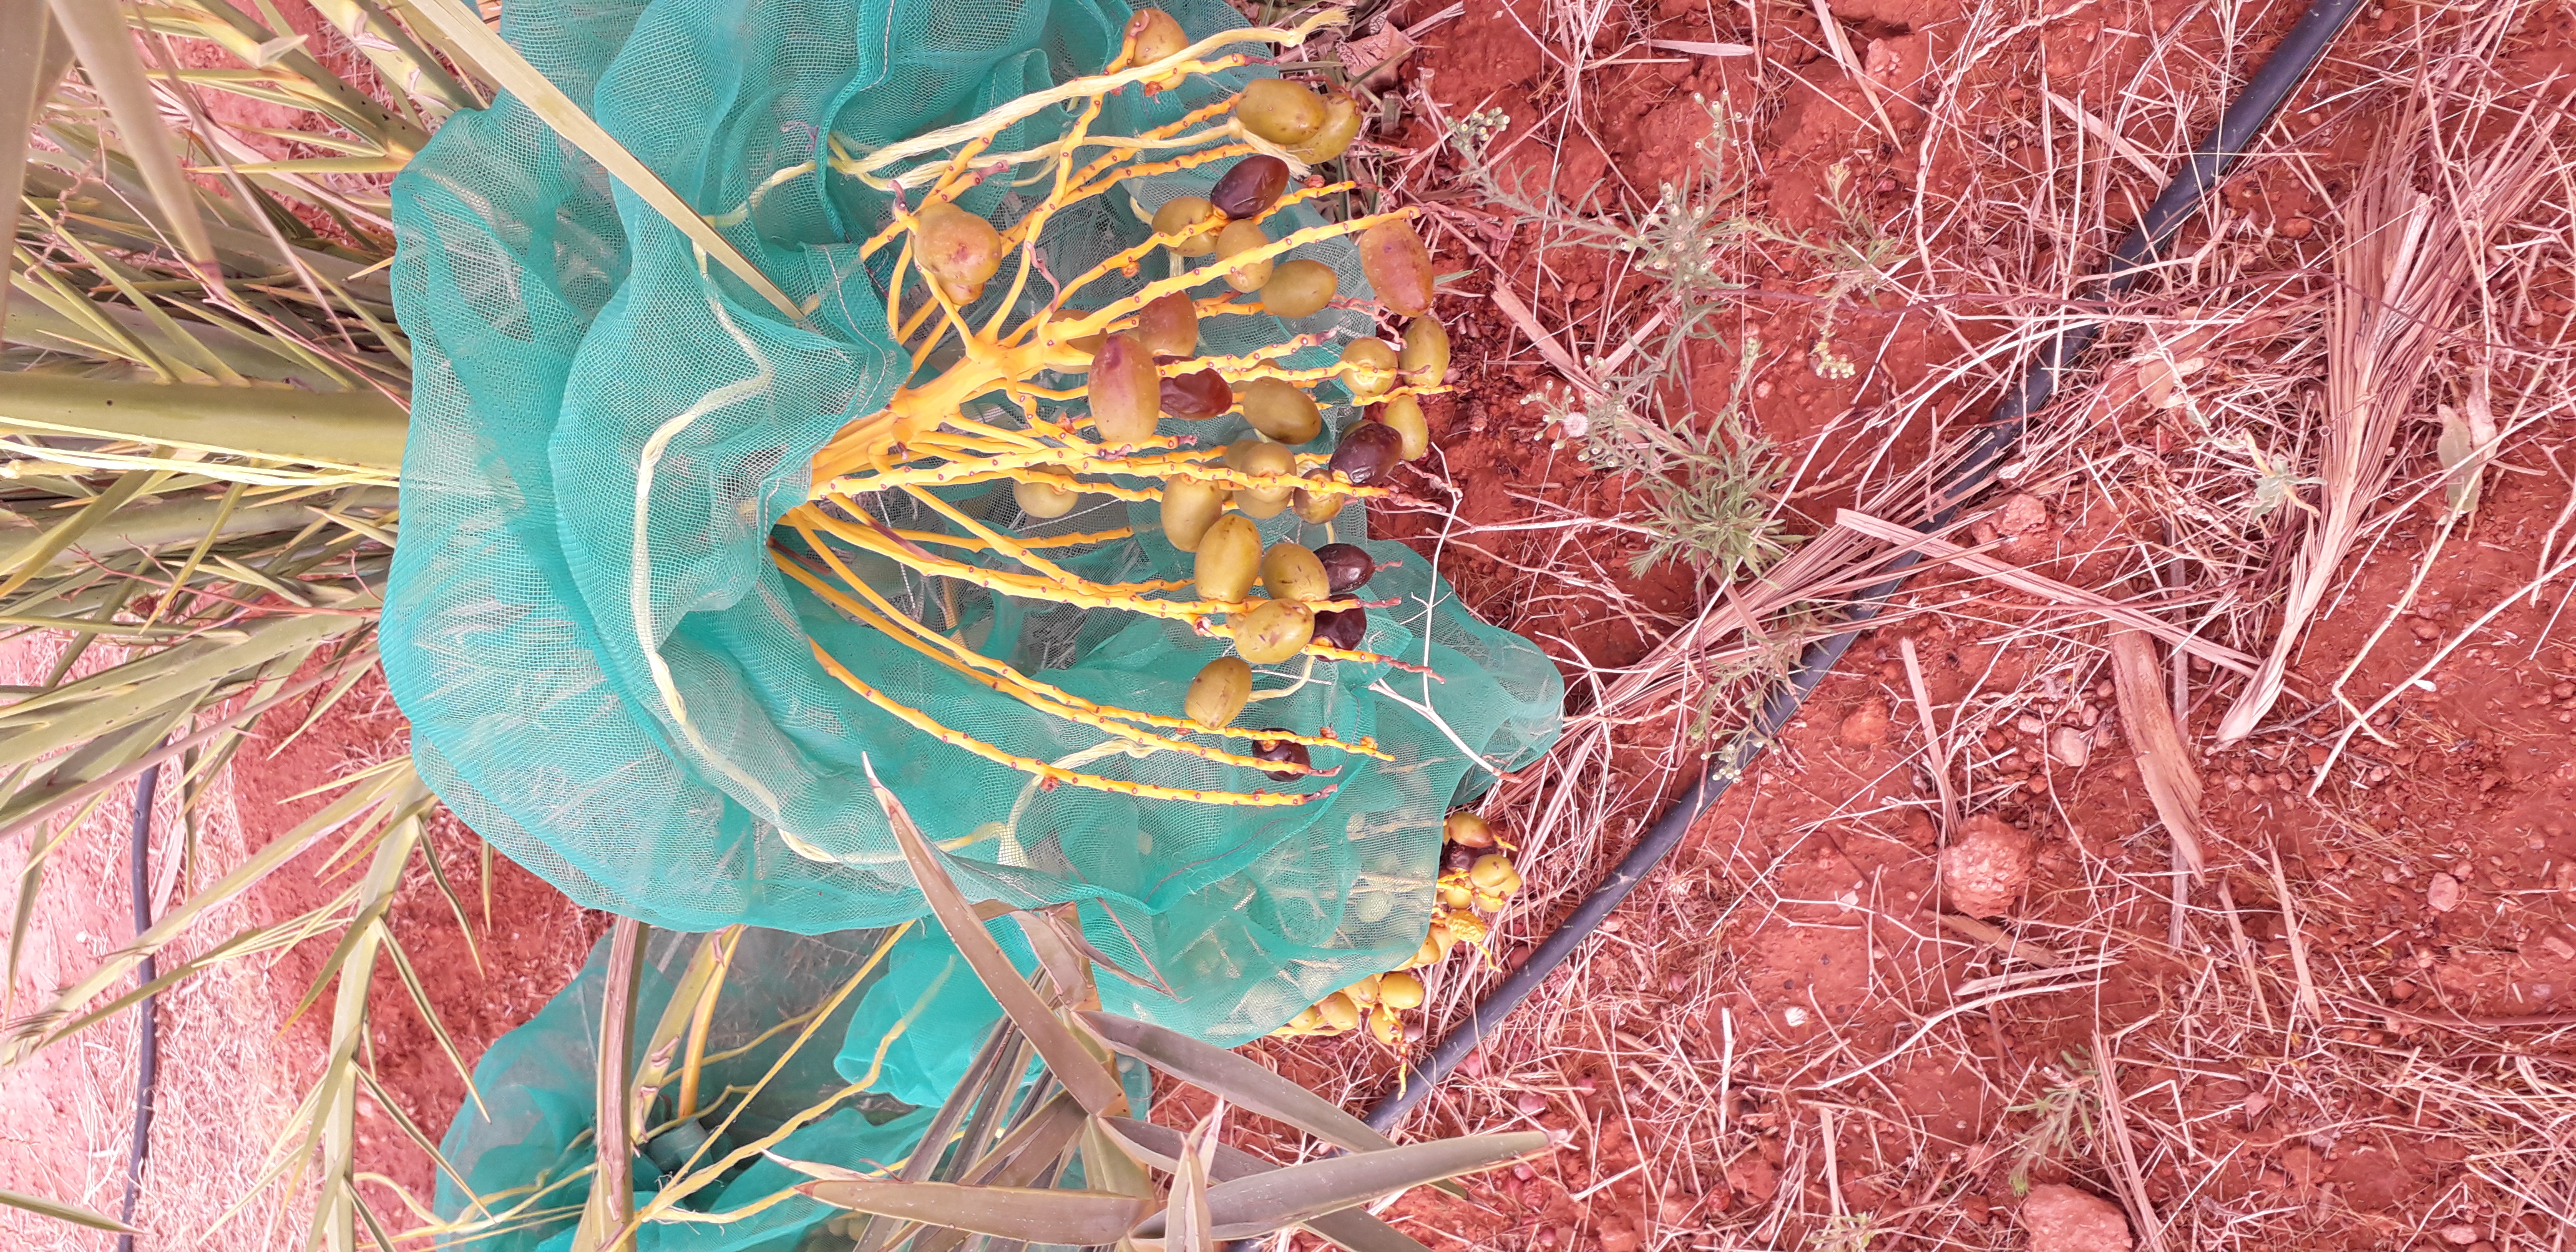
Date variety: kholt